Aurora College

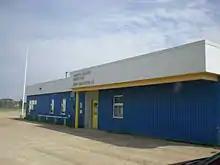
Aurora College in Fort Providence

Aurora College is an active member of the University of the Arctic. UArctic is an international cooperative network based in the Circumpolar Arctic region, consisting of more than 200 universities, colleges, and other organizations with an interest in promoting education and research in the Arctic region.